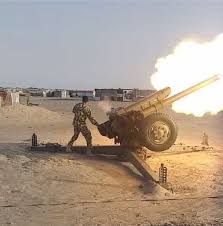
Label: Self Propelled Artillery